Stojan Andov

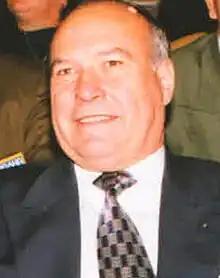
Andov in 1996

Stojan Andov (30 November 1935 – 18 June 2024) was a Macedonian politician, a founding member of the Liberal Party of Macedonia, and a president of Assembly.